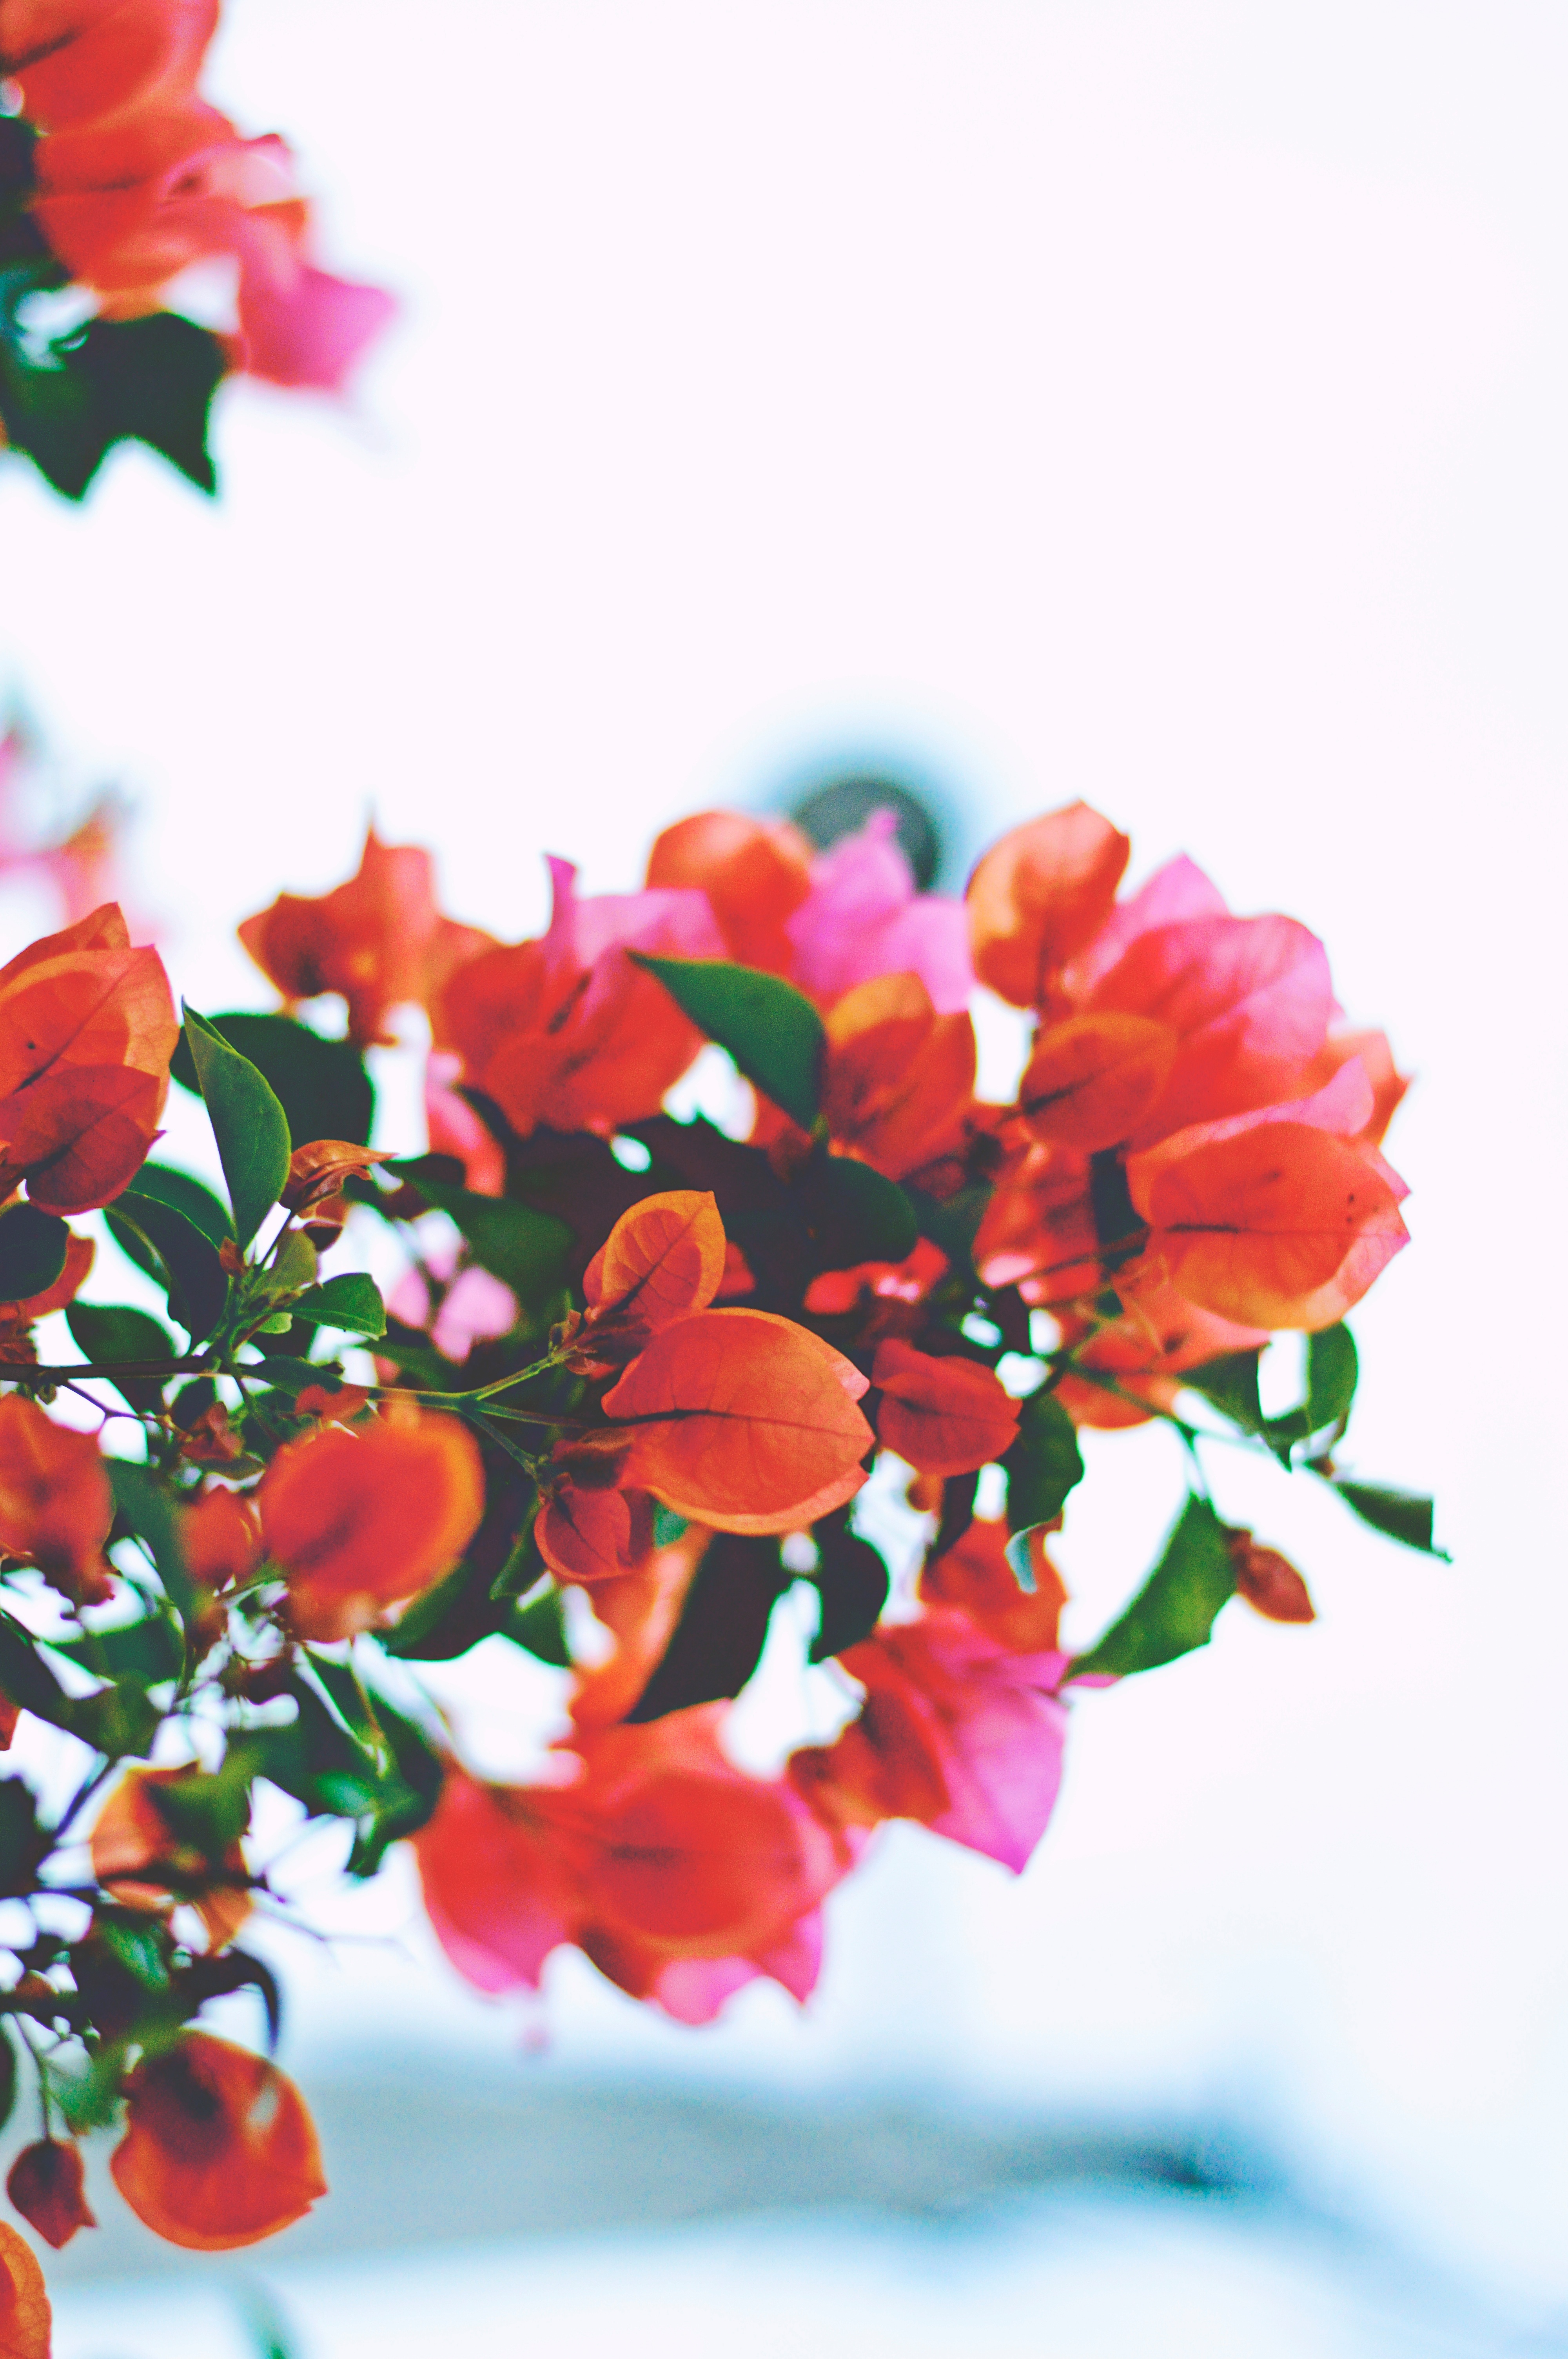
blossom, plant, leaf, flower, petal, bloom, orange, green, red, macro, colorful, yellow, pink, flora, flowers, floristry, orange flower, flowering plant, flower bouquet, cut flowers, land plant